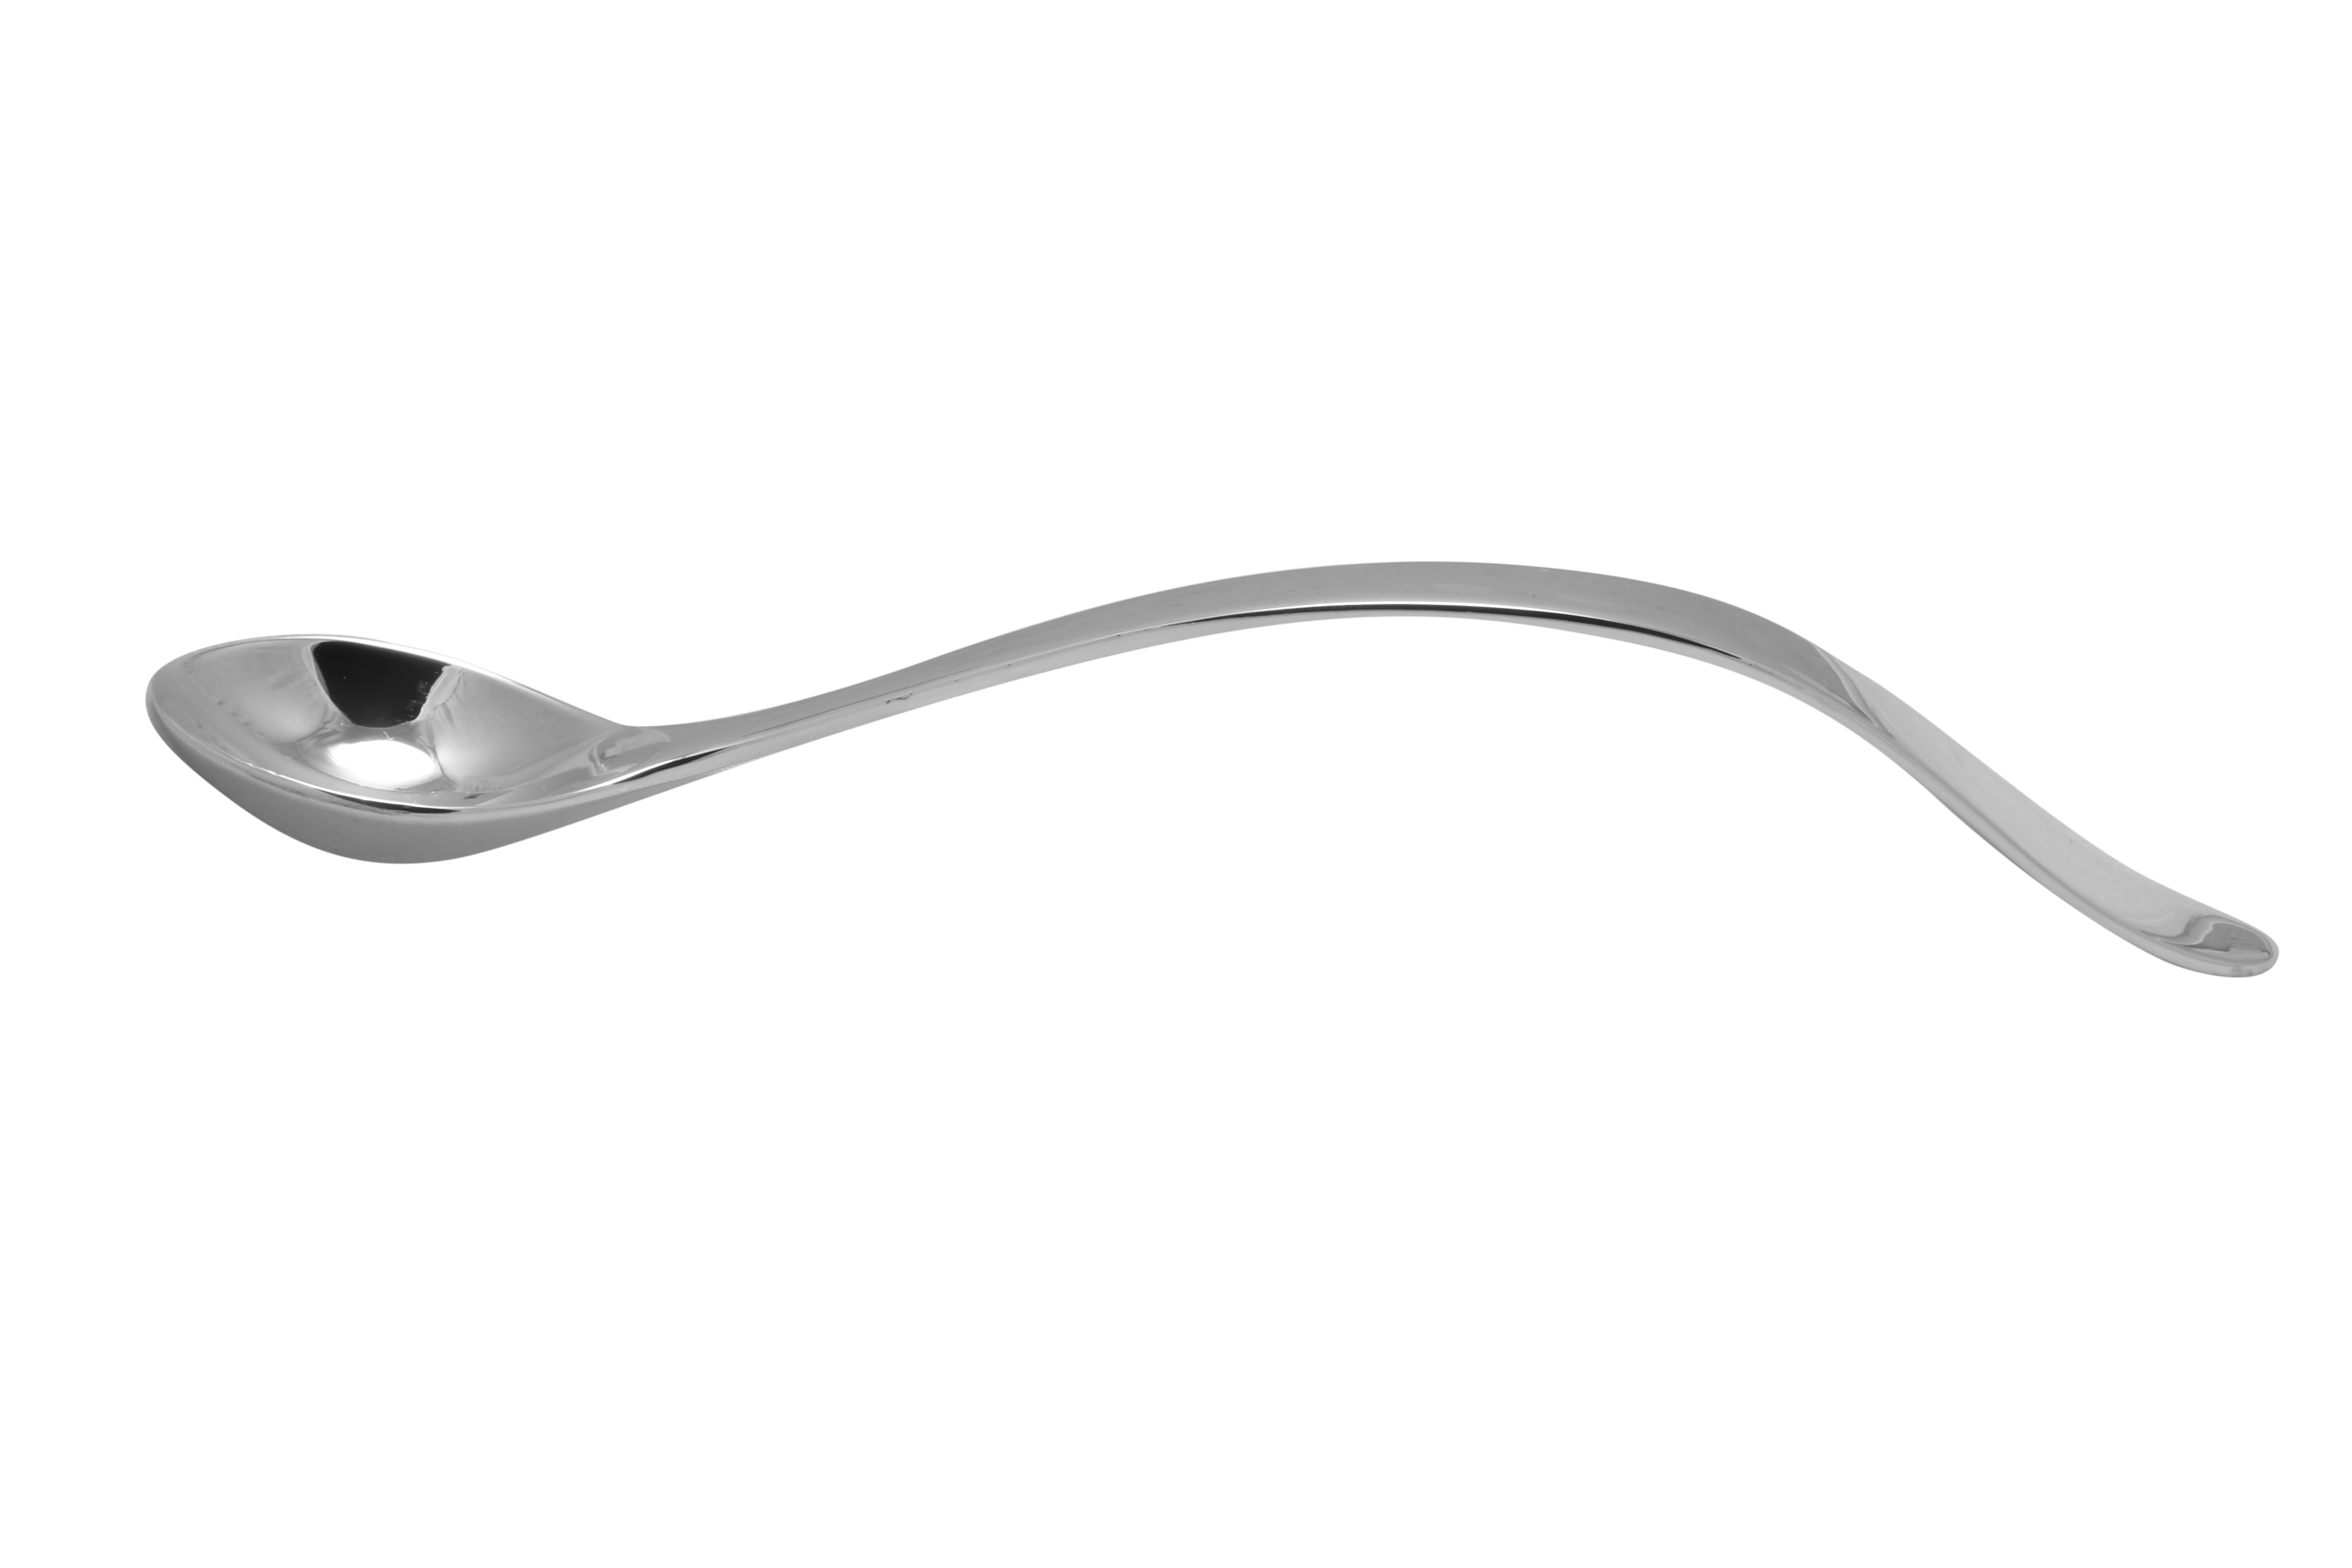
cutlery, silverware, white, kitchen, spoon, handle, luxury, dinner, elegance, dishware, body jewelry